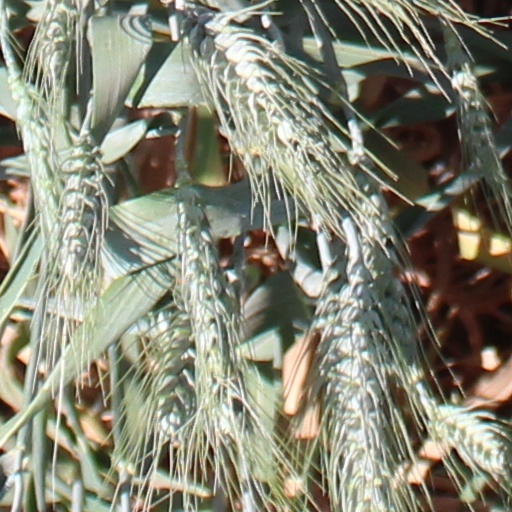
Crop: wheat